Adrián Morejón

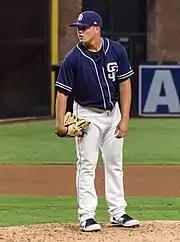

Morejón signed a minor league contract with the San Diego Padres, receiving a $11 million signing bonus, on July 7, 2016. He made his professional debut in 2017, spending time with both the Tri-City Dust Devils and the Fort Wayne TinCaps, posting a combined 3–4 win–loss record with a 3.86 earned run average (ERA) in 13 starts between both clubs. He spent 2018 with the Lake Elsinore Storm, going 4–4 with a 3.30 ERA in 13 starts. He began 2019 with the Amarillo Sod Poodles. Morejón was named to the 2019 All-Star Futures Game.